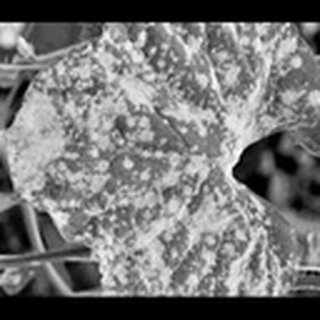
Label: cotton_powdery_mildew